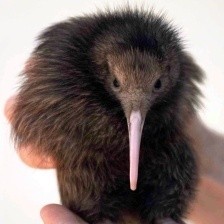
Species: KIWI
Scientific name: APTERYX